Edith Hern Fossett

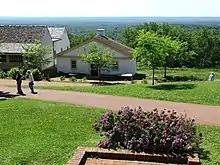
Monticello plantation

Edith Hern was born to David Hern (1755–after 1827) and Isabel Hern (1758–1819) of Monticello. David was an enslaved carpenter. Isabel was an enslaved woman who worked as a domestic and farm laborer. As a girl, Edith tended to Harriet Hemings, the daughter of Sally Hemings.